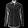
Label: Shirt